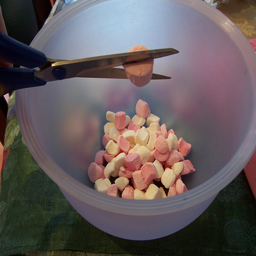
A bowl of mini-marshmallows and a pair of scissors cutting one pink marshmallow.
someone using scissors to cut up marshmallows
Marshmallows being cut into pieces over a bowl with scissors.
a person that is cutting up a hot og and cheese
Someone is cutting up colored marshmallows in a bowl.